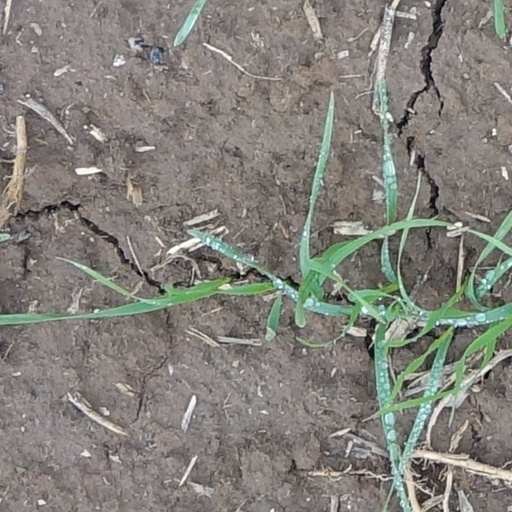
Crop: wheat